Margaret Rose Vendryes

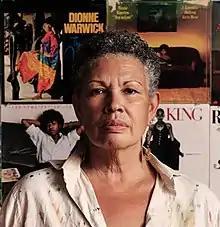

Margaret Rose Vendryes (March 16, 1955 – March 29, 2022) was a visual artist, curator, and art historian based in New York.